Leamington District Secondary School

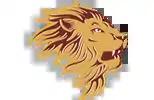

Leamington District Secondary School (LDSS) is a public high school in Leamington, Ontario. Home of the Lions, it has an enrollment of approximately 950 students. In 2018 LDSS became an IB World School authorized to offer the Diploma Programme. LDSS feeder schools are located throughout Leamington and neighbouring town Wheatley, Ontario. This includes: Queen Elizabeth Public School, Gore Hill Public School, Margaret D. Bennie Public School, Mt. Carmel-Blytheswood Public School and East Mersea Public School.